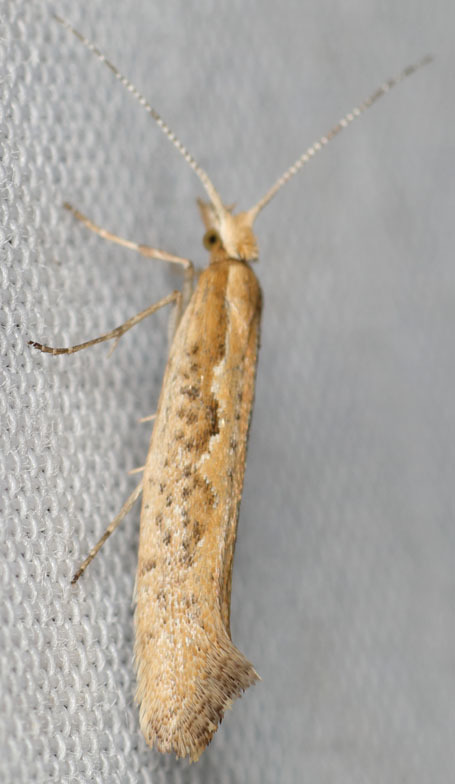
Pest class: diamondback_moth